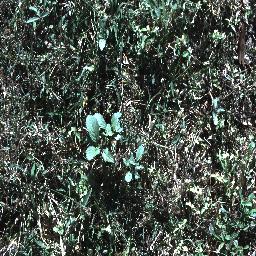
Label: snake_weed